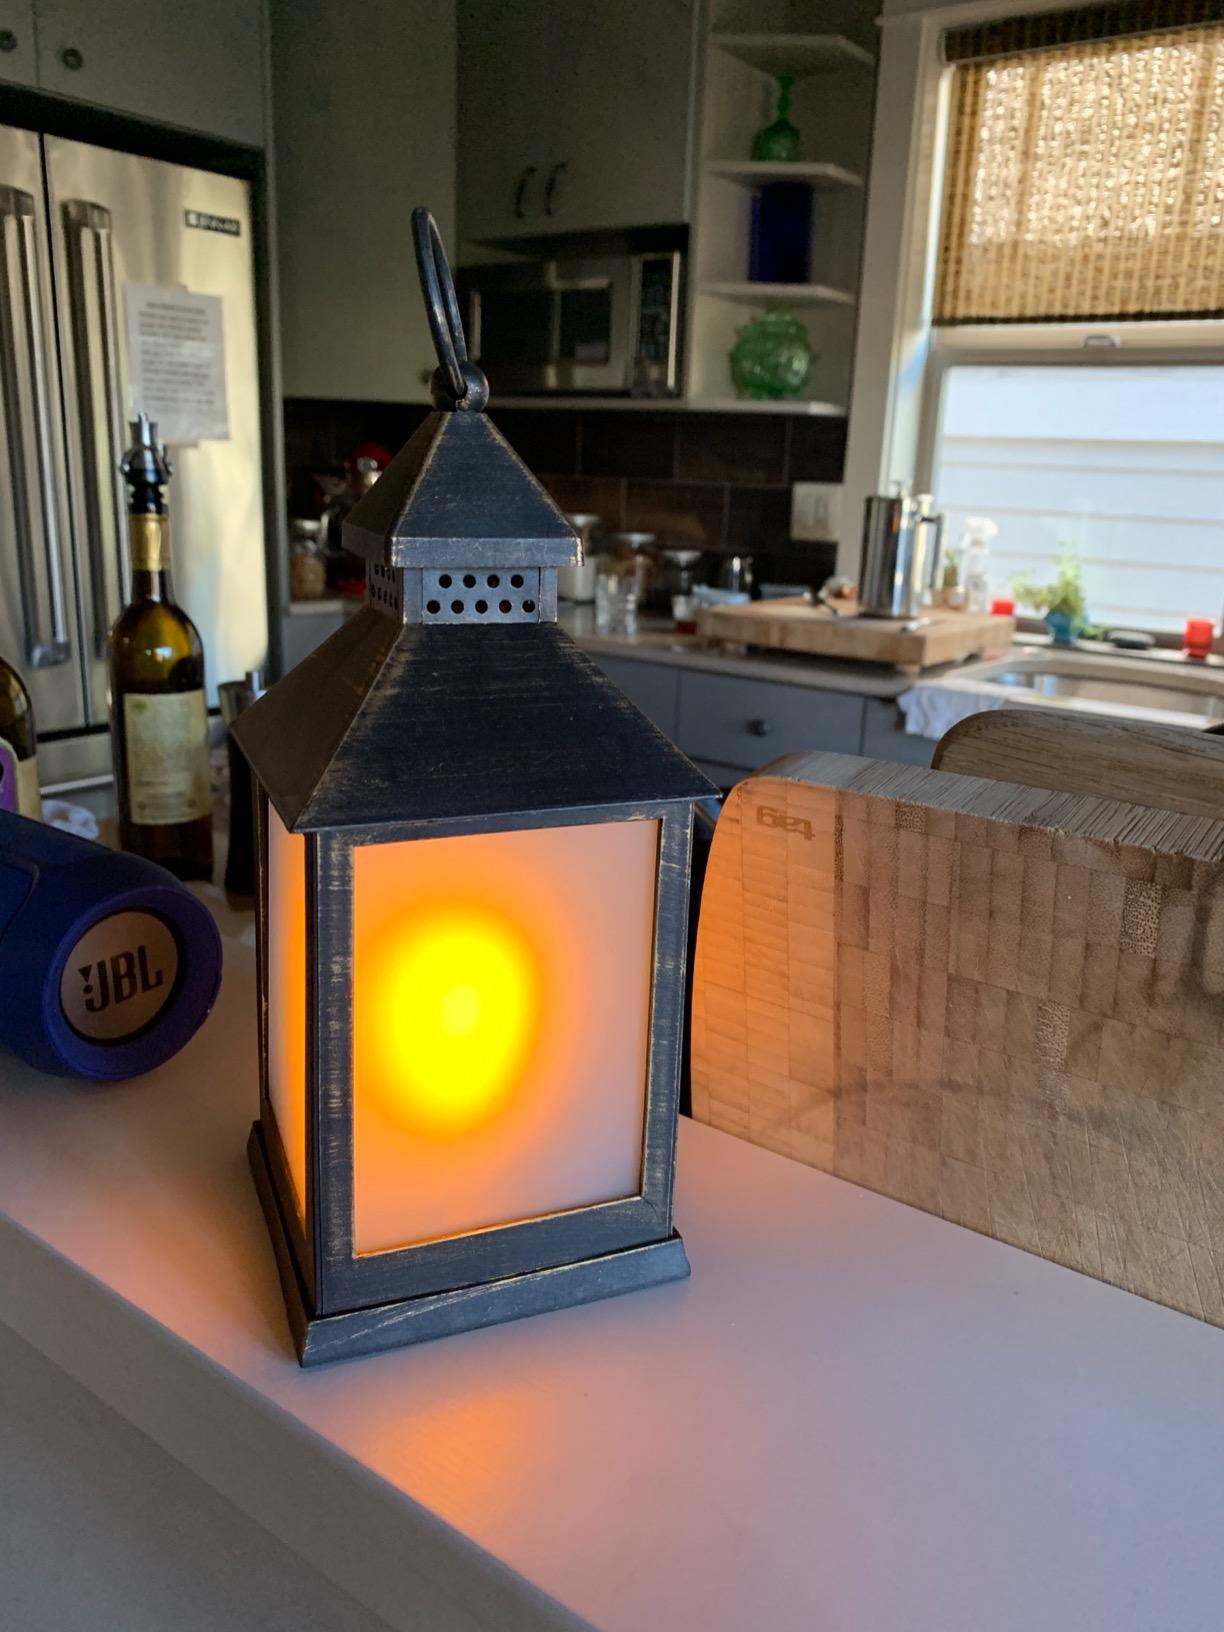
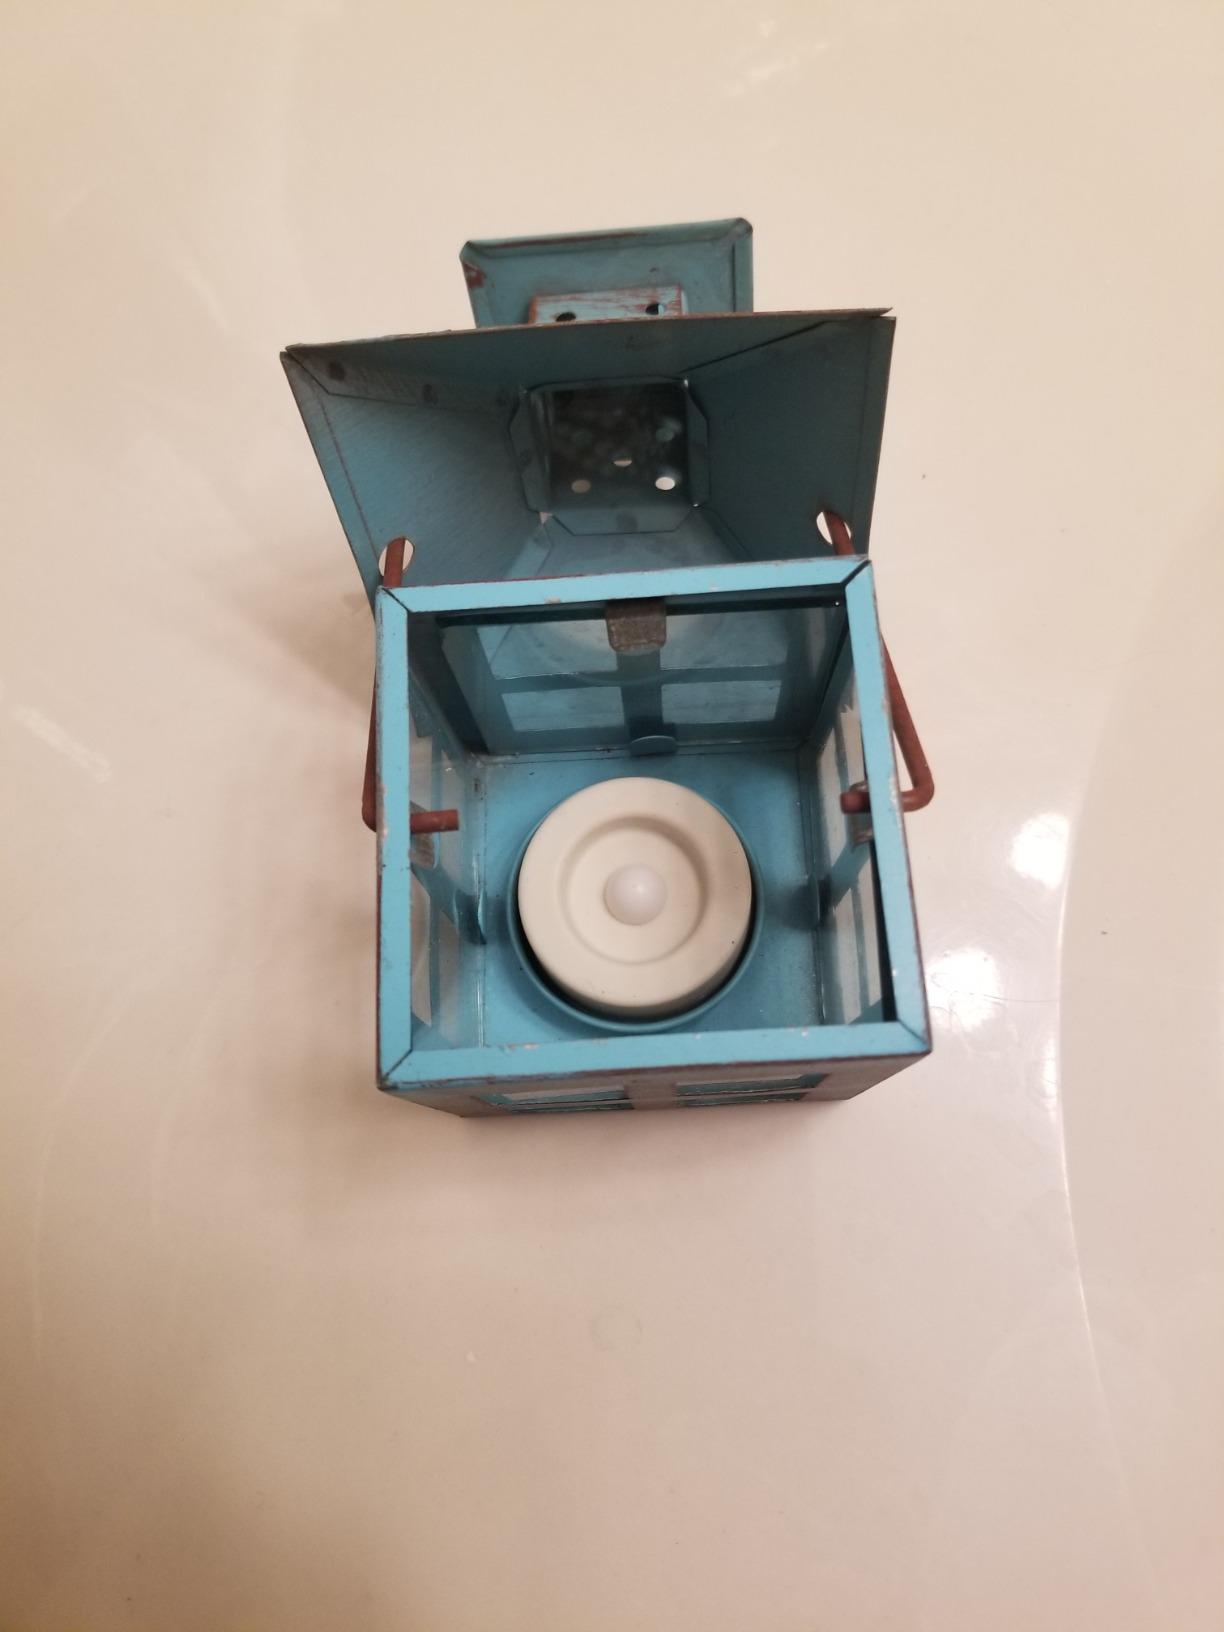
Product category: lantern
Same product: no